Jean-Loup Passek

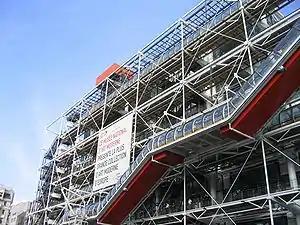
The Centre Pompidou, where Passek worked.

Passek was the editor of all articles on geography in "Petit Larousse" from 1963 to 1985. Passek authored several books of cinematic criticism, including the "Dictionnaire du cinéma" published by Éditions Larousse. In 1978, he became the director of cinematic collections at the Centre Georges Pompidou.